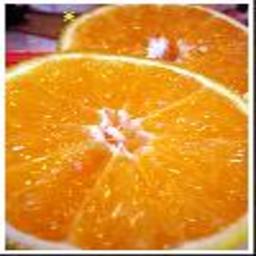
Label: peels